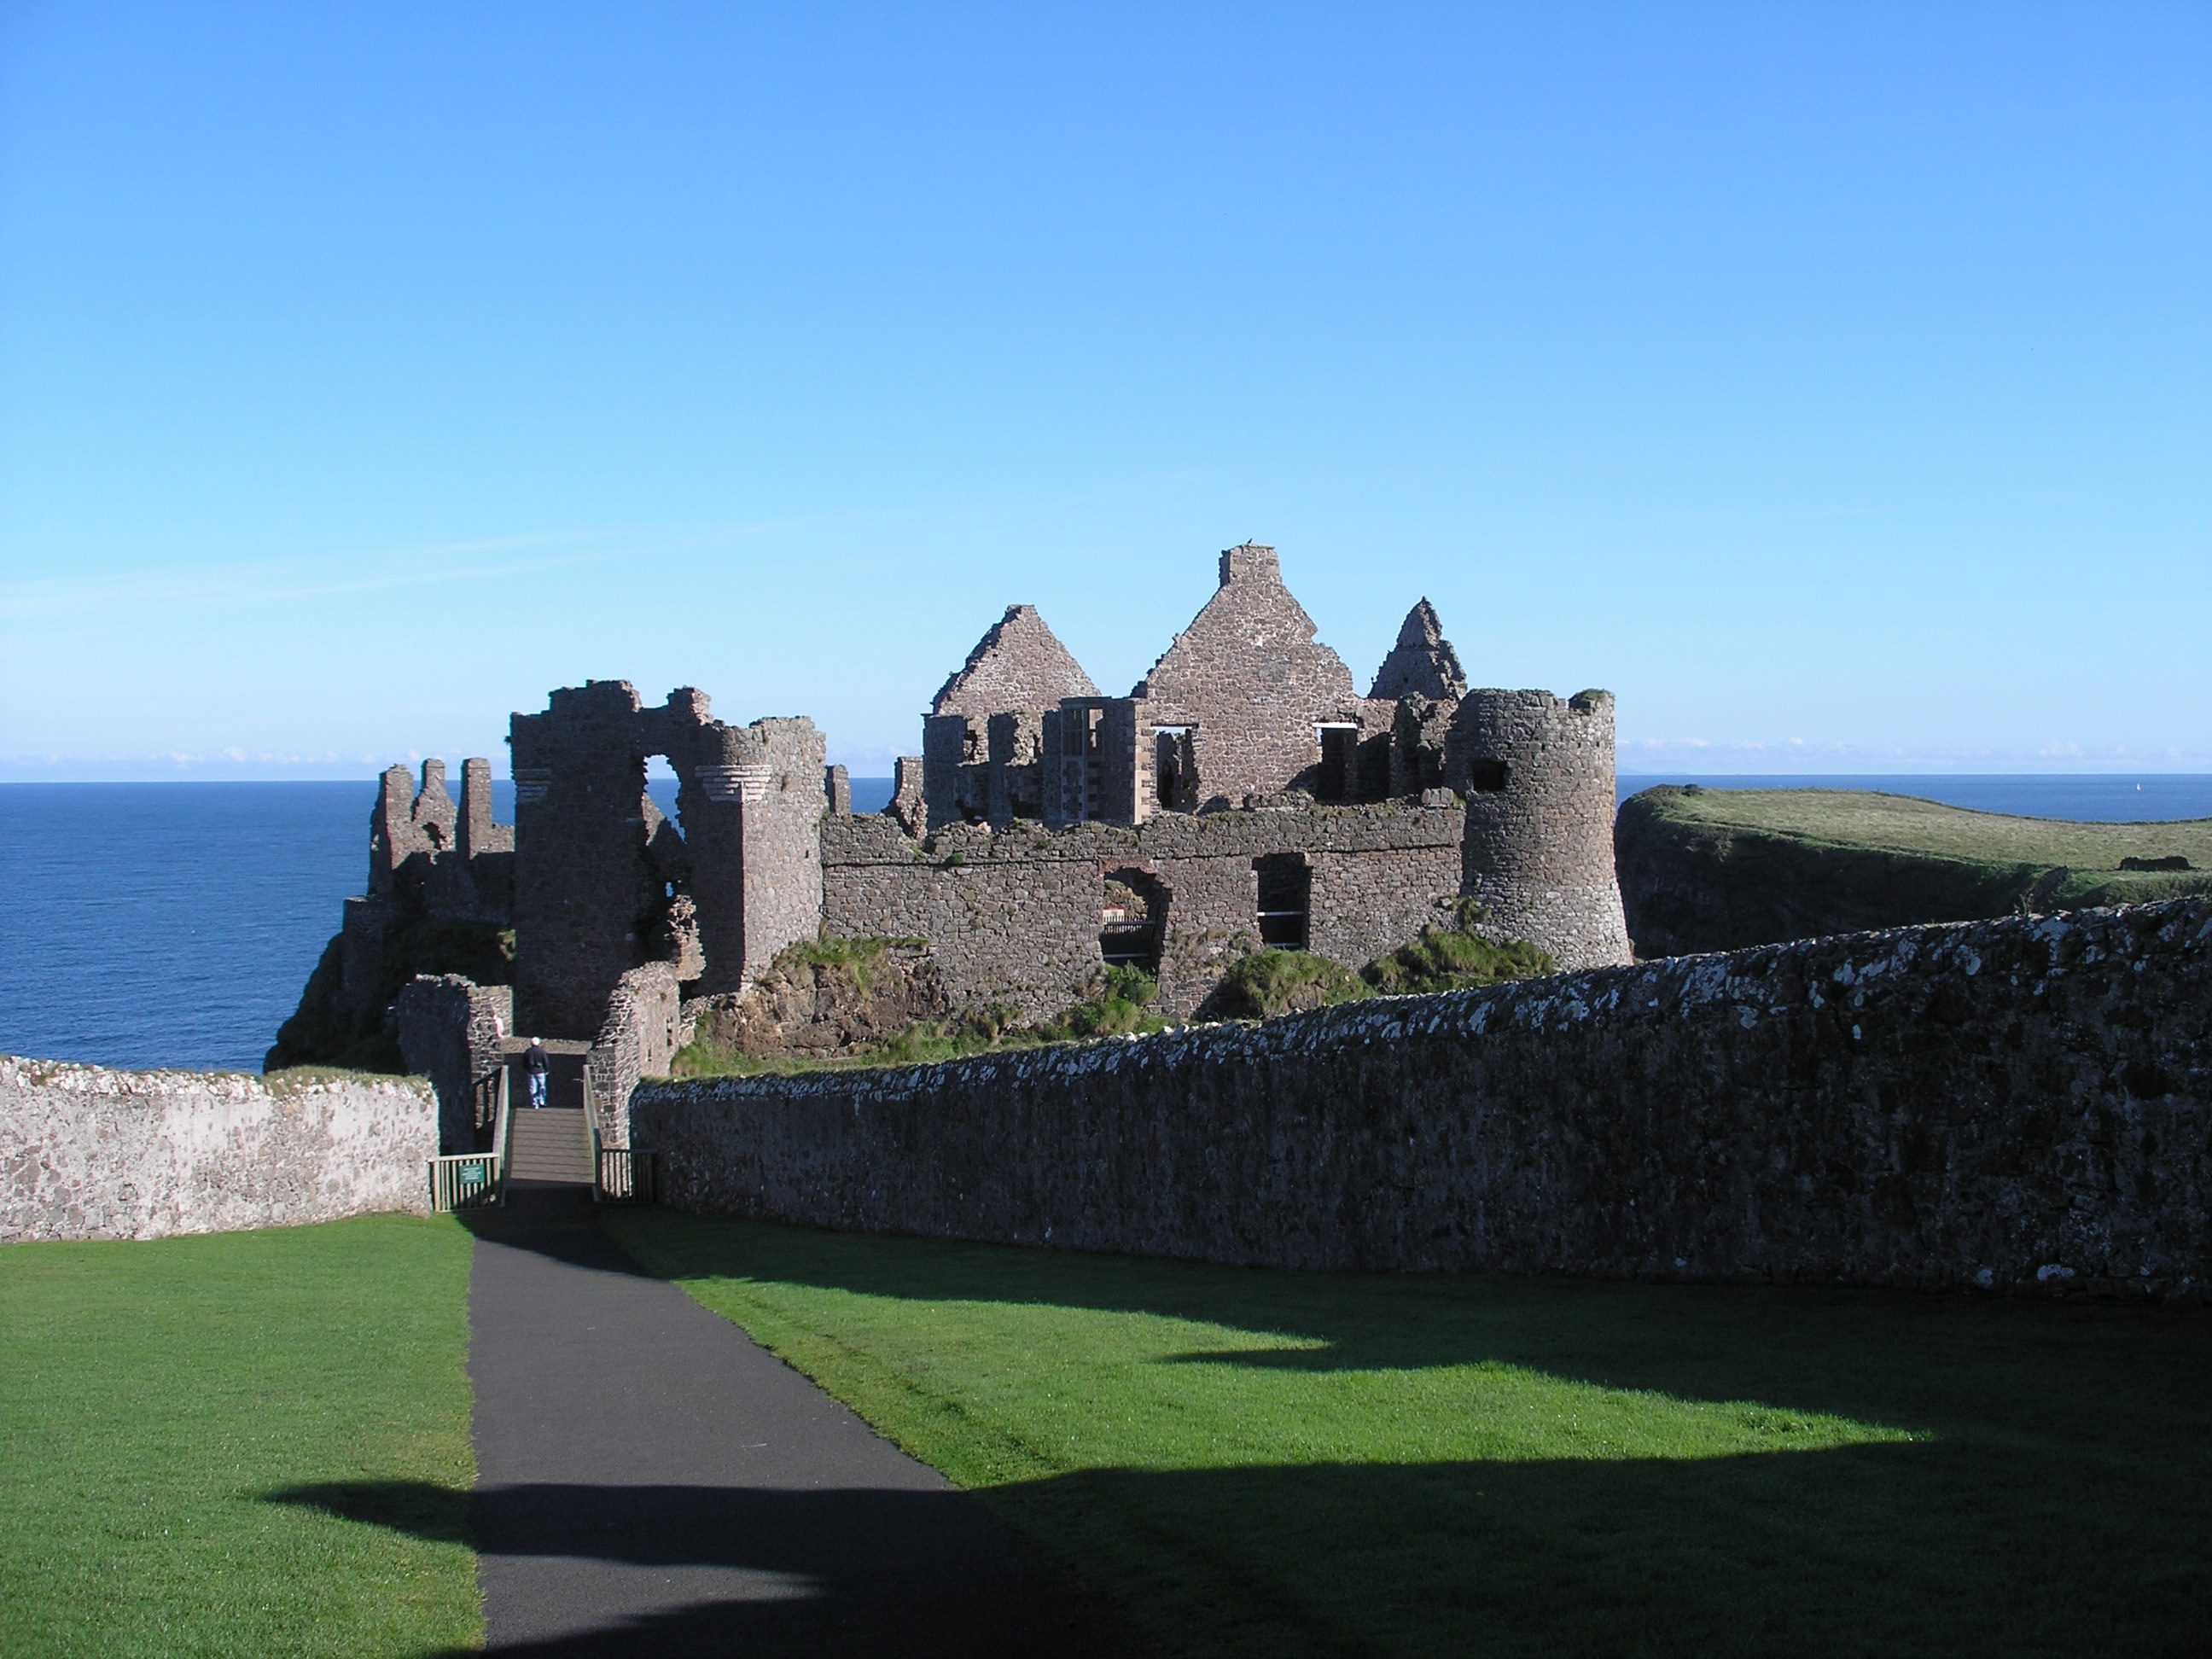
sea, building, chateau, vacation, travel, castle, ancient, fortification, tourism, ruins, monastery, ireland, abbey, estate, irish, historic site, dunluce castle, ireland landscape